Obayashi Station

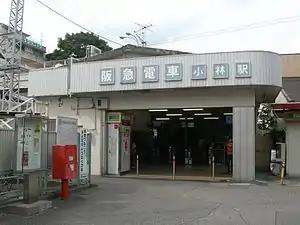
Obayashi Station, 2012

is a passenger railway station located in the city of Takarazuka Hyōgo Prefecture, Japan. It is operated by the private transportation company Hankyu Railway.